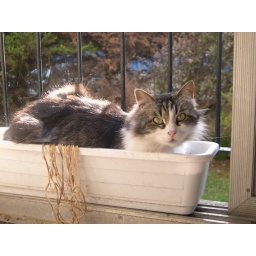
Aliza's cat hanging out in a plant box.